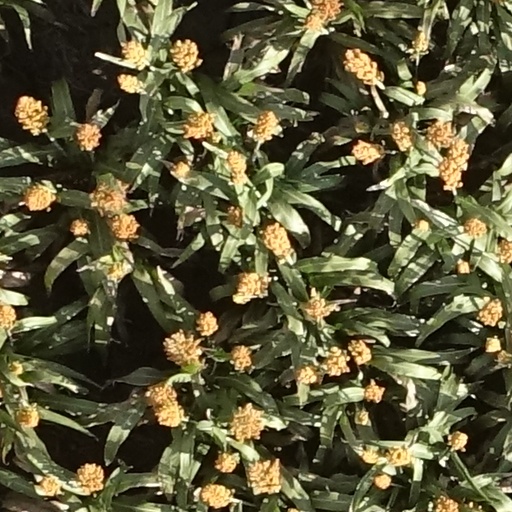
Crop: sorghum